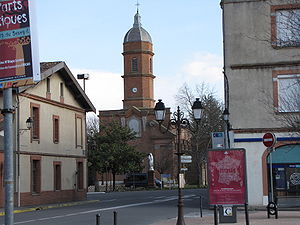
Cugnaux
Cugnaux er en commune i Haute-Garonne départementet i det sydvestlige Frankrig.